Talashe Haq

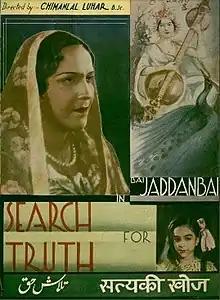

Talashe Haq is a 1935 Indian film directed by Chimanlal Luhar. Which was the first film of Nargis